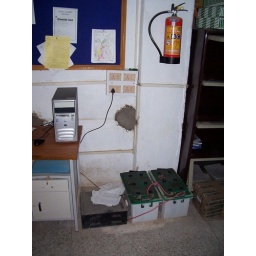
The dozen or so computers in this office rely on these four car batteries during the daily power outage...